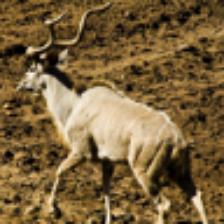
Label: NonHuman